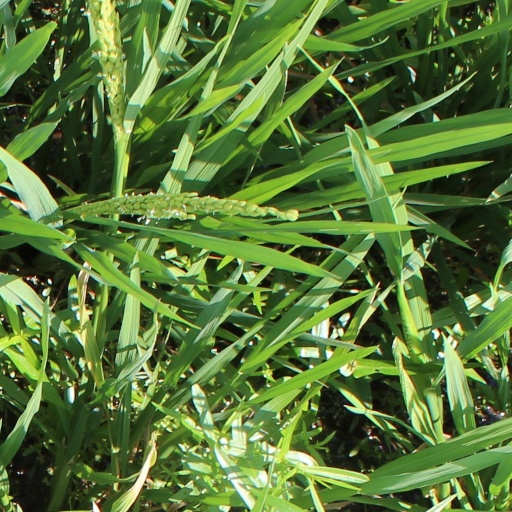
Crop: rice